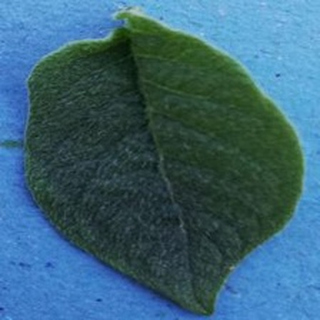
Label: healthy_potato